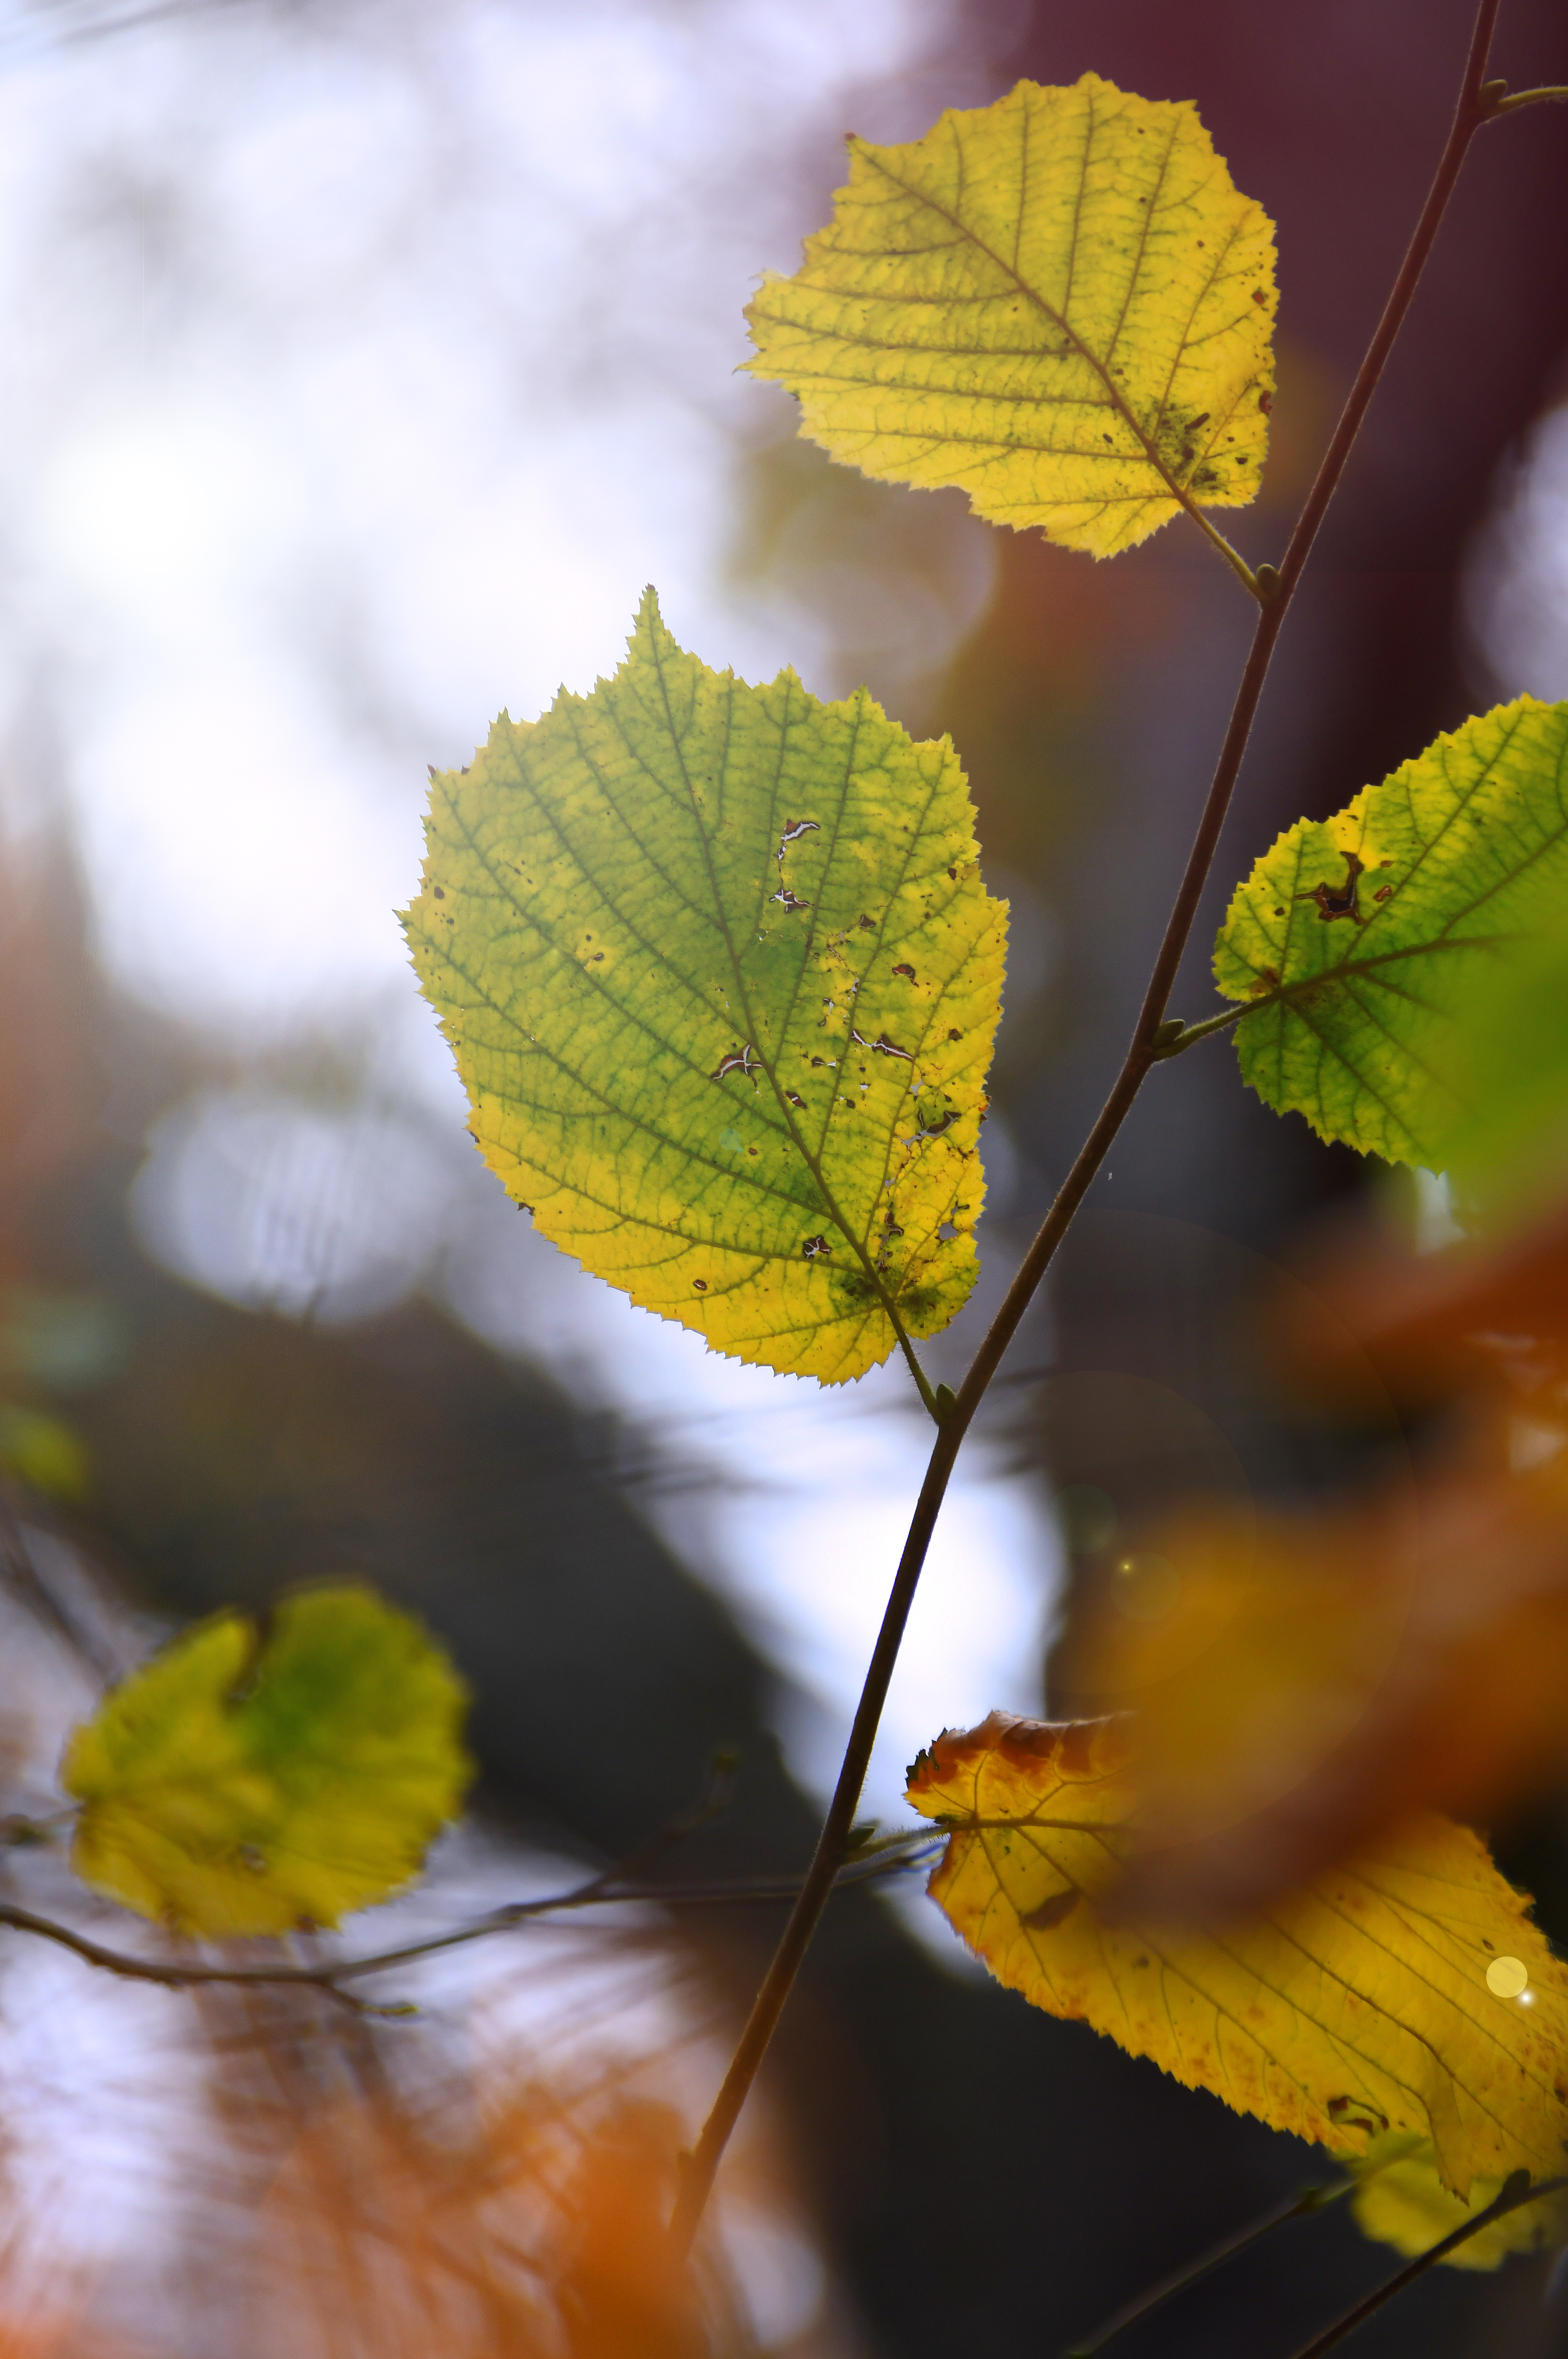
eaves, background, tree, fall, deciduous, linden, beautiful, nature, beauty, green, color, abstract, sky, yellow, light, colorful, bright, plant, brown, leaf, season, orange, outdoor, day, shiny, vegetation, branch, autumn, close up, sunlight, twig, spring, plant stem, macro photography